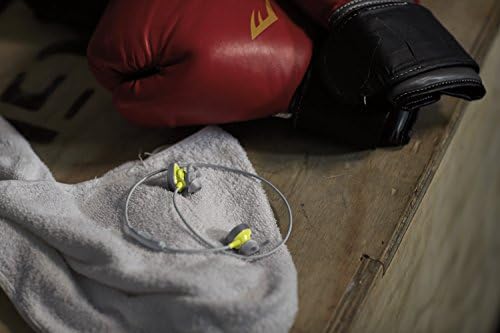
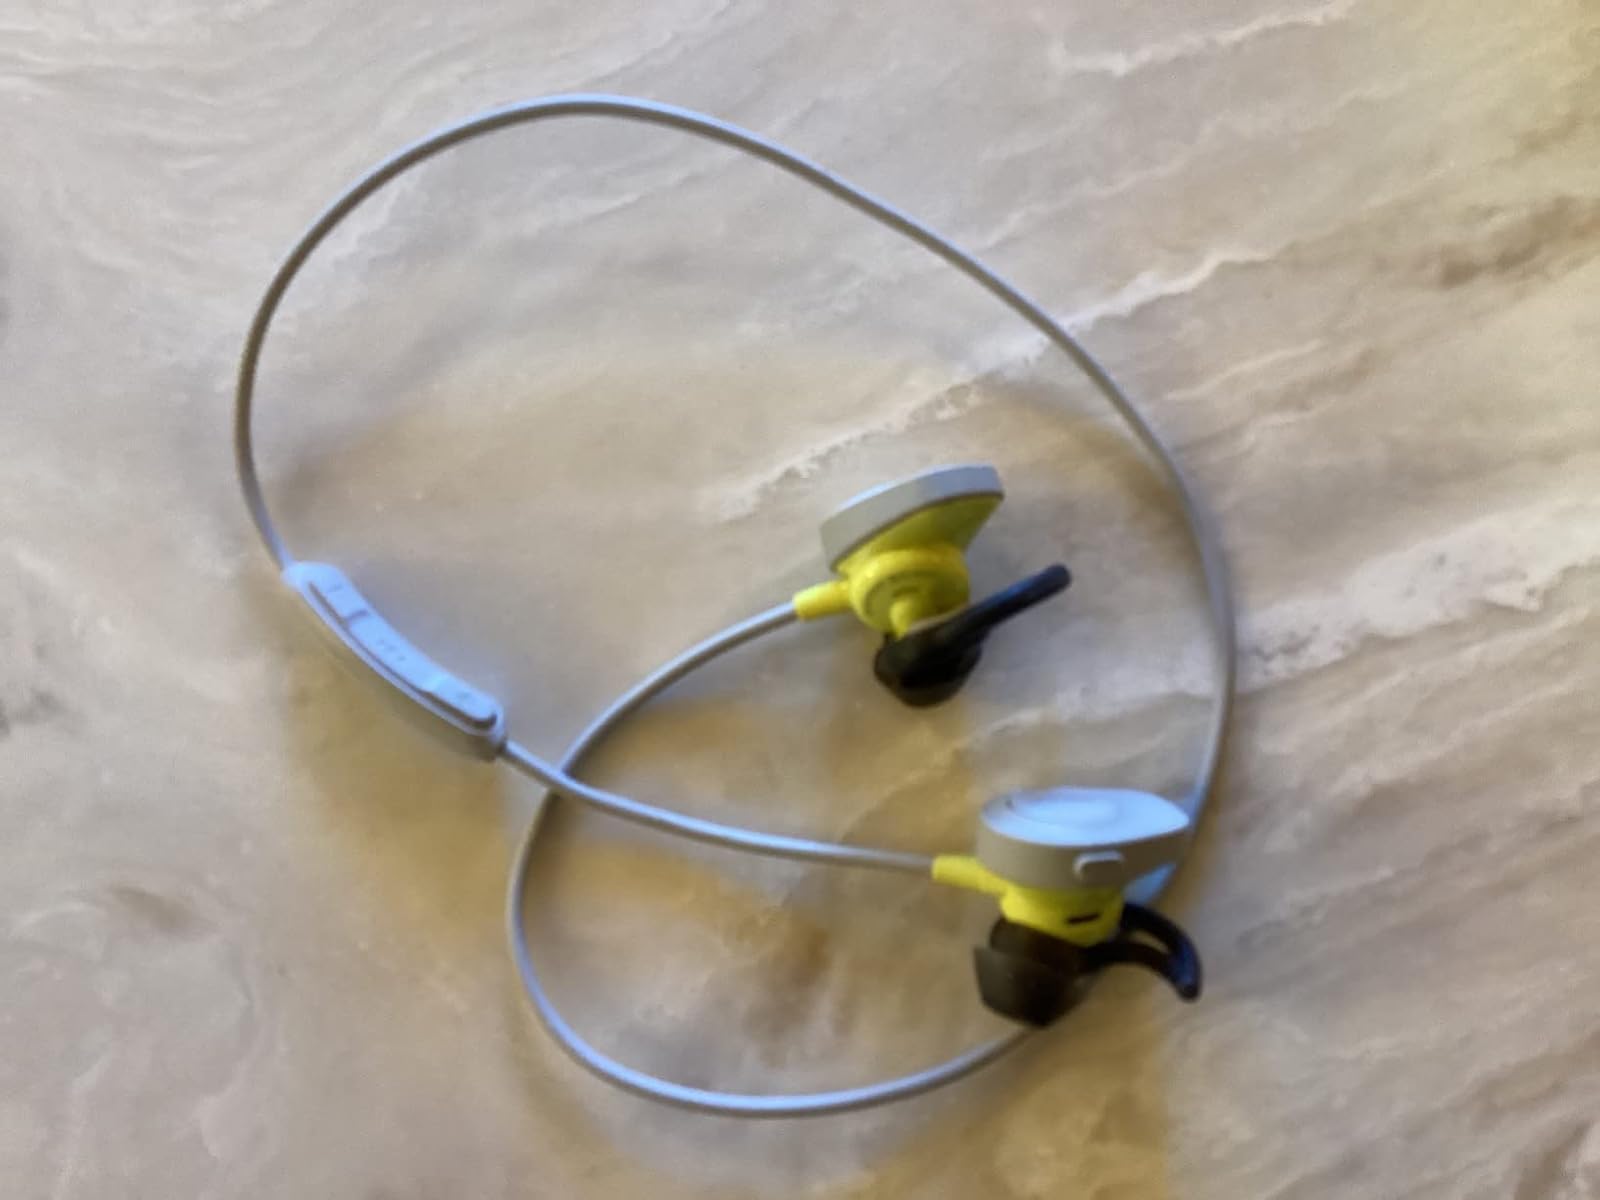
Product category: headphones
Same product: yes